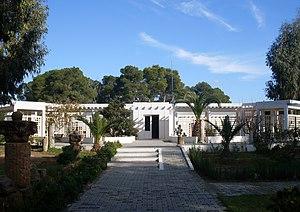
Tunisie, Musée du site archéologique d'Utique
Le musée national d'Utique, inauguré en 1990, est un petit musée tunisien situé sur le site archéologique d'Utique.
Utique est un site archéologique localisé à l'emplacement d'une ancienne cité portuaire fondée par les Phéniciens dans l'Antiquité. Il est situé au nord de l'actuelle Tunisie, à une trentaine de kilomètres au nord-ouest de Carthage, dans le gouvernorat de Bizerte.
La Tunisie compte de nombreux musées répartis sur l'ensemble de son territoire et couvrant tous les aspects historiques et culturels du pays.